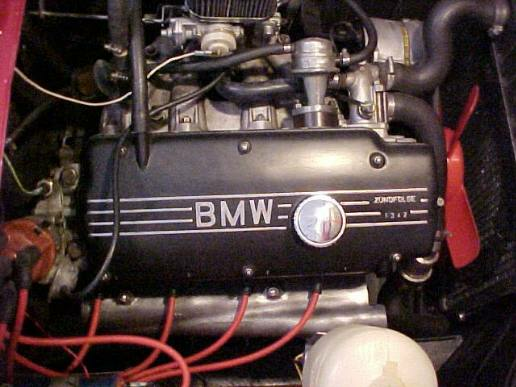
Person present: No